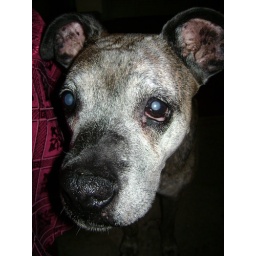
She's getting white in the face and deaf as a post, but she's still a hell of a dog.